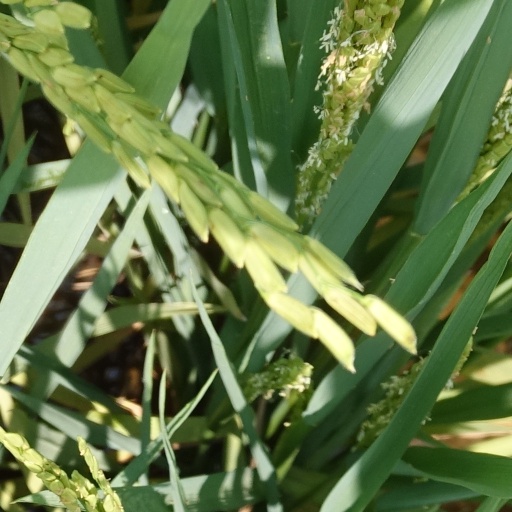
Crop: rice